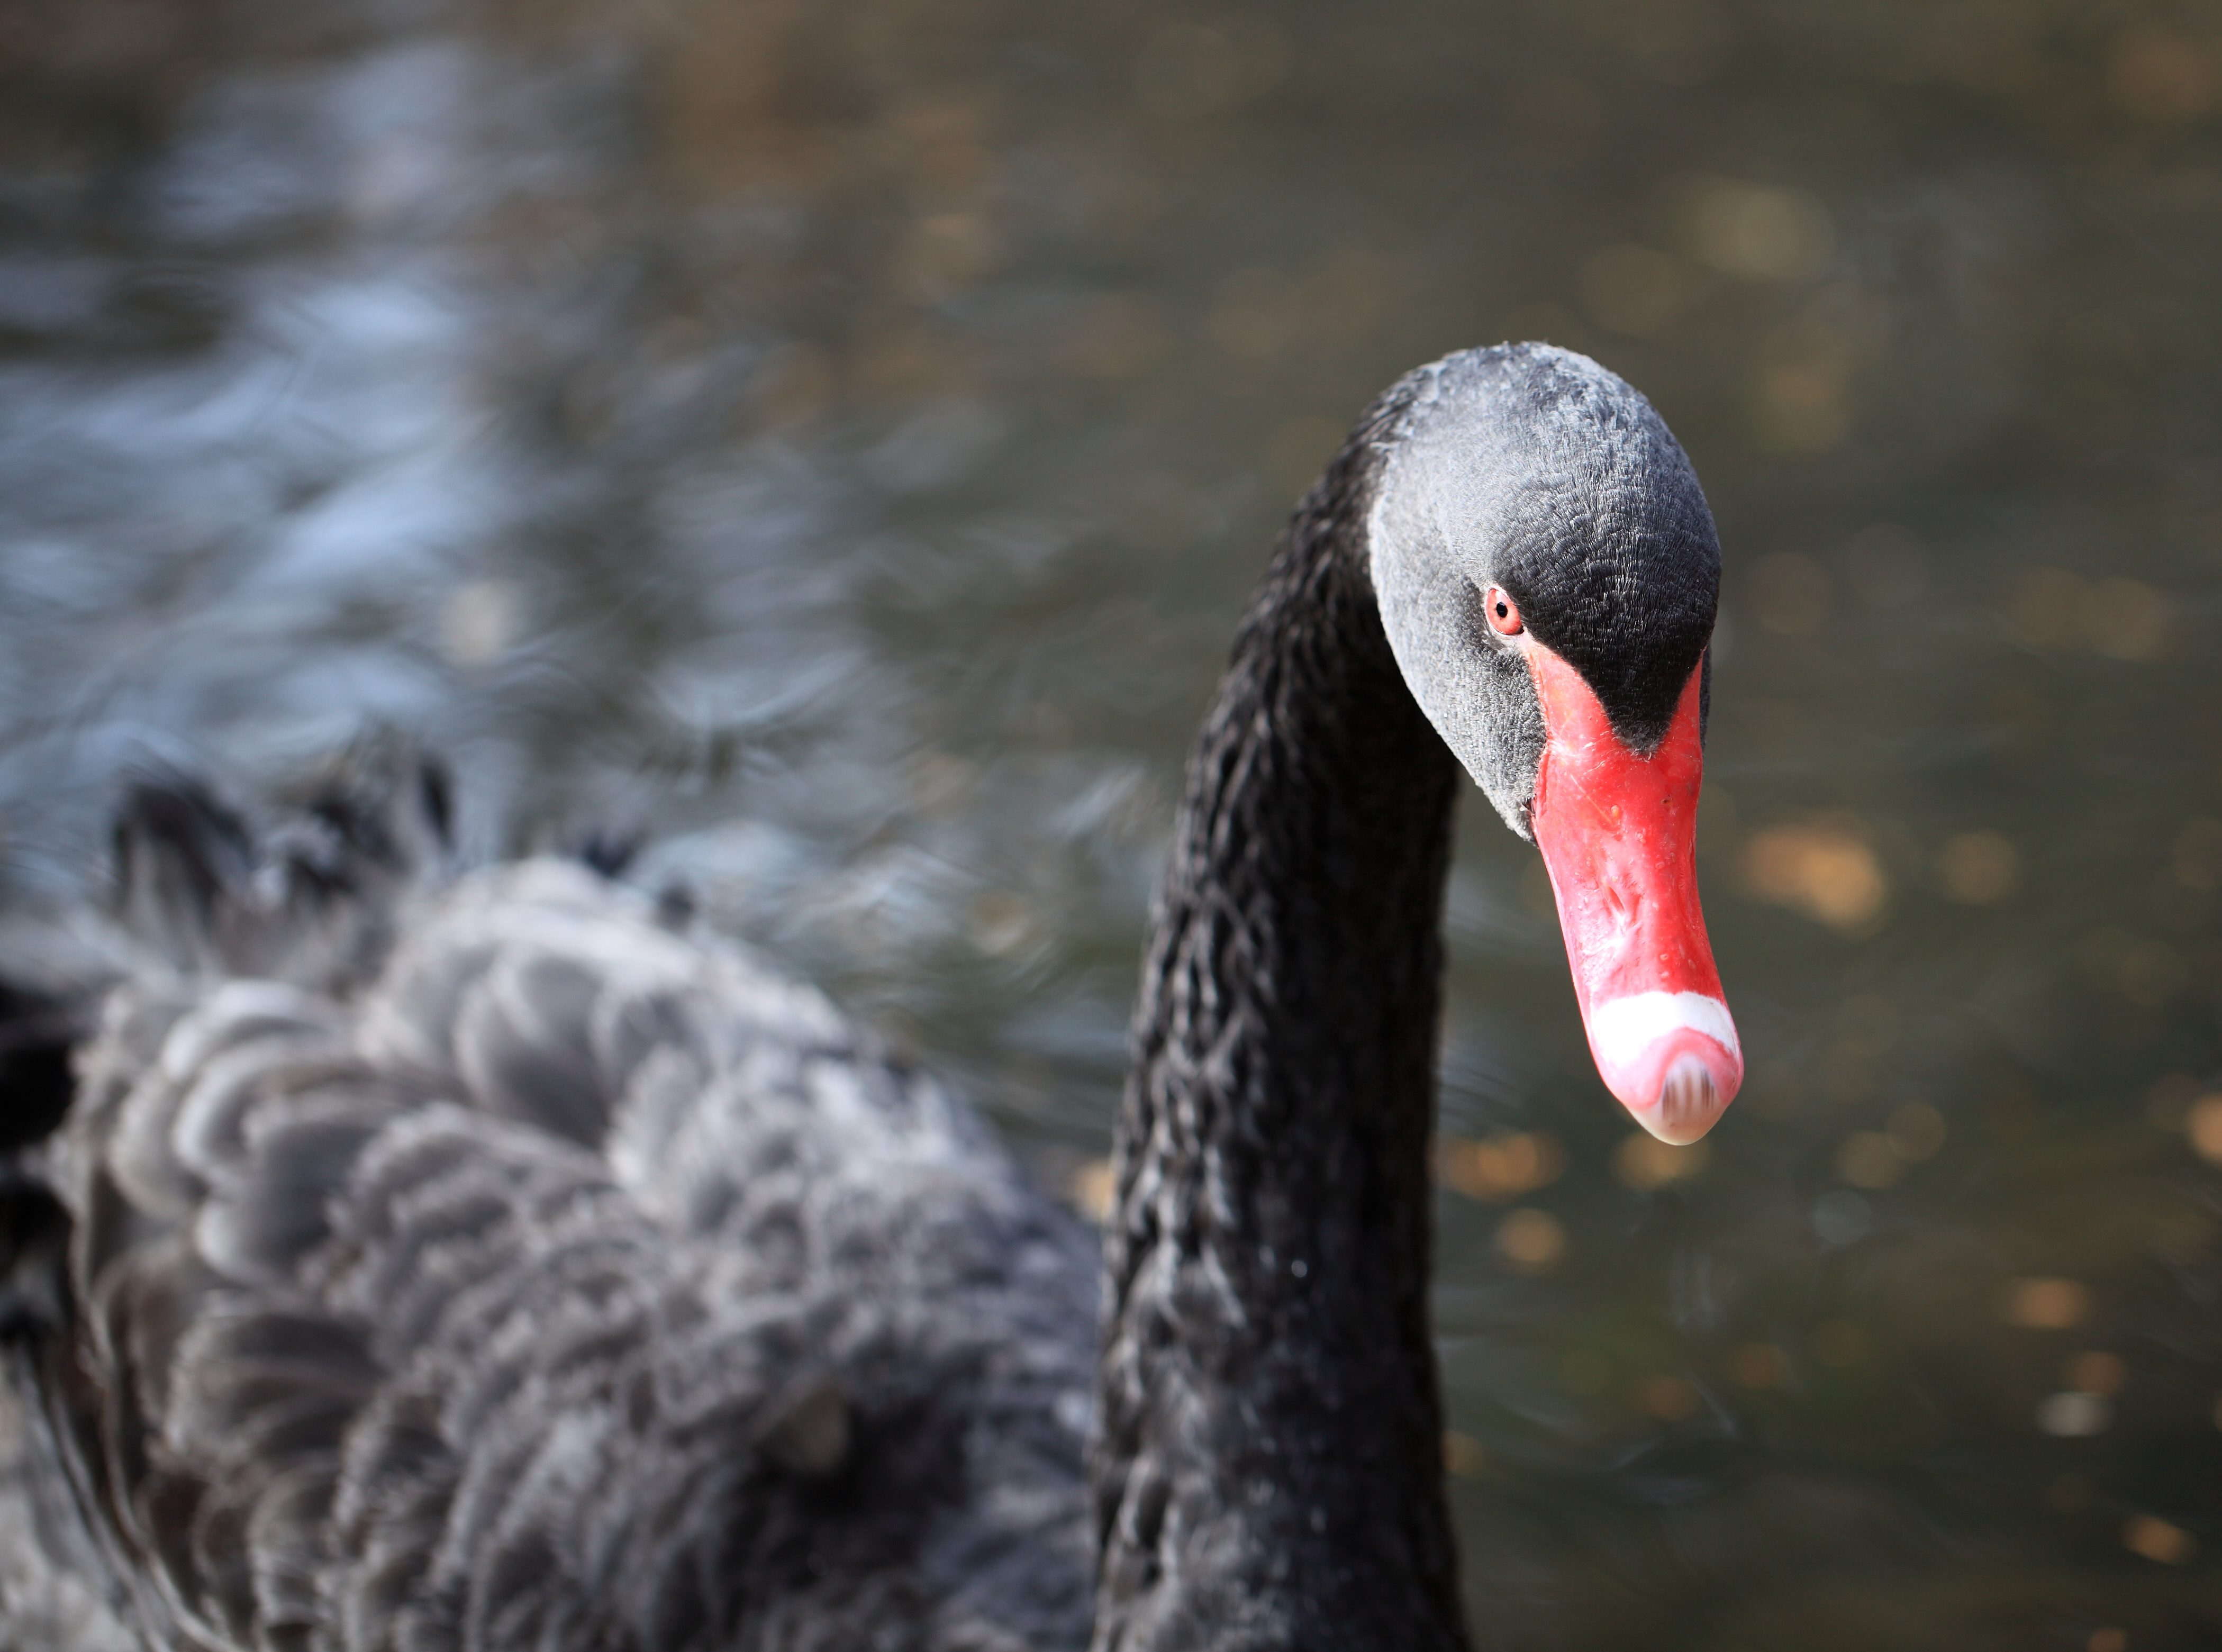
bird, wildlife, high, beak, fauna, close up, swan, vertebrate, 5d, hires, blackswan, bud, markii, water bird, hi, res, resolution, black swan